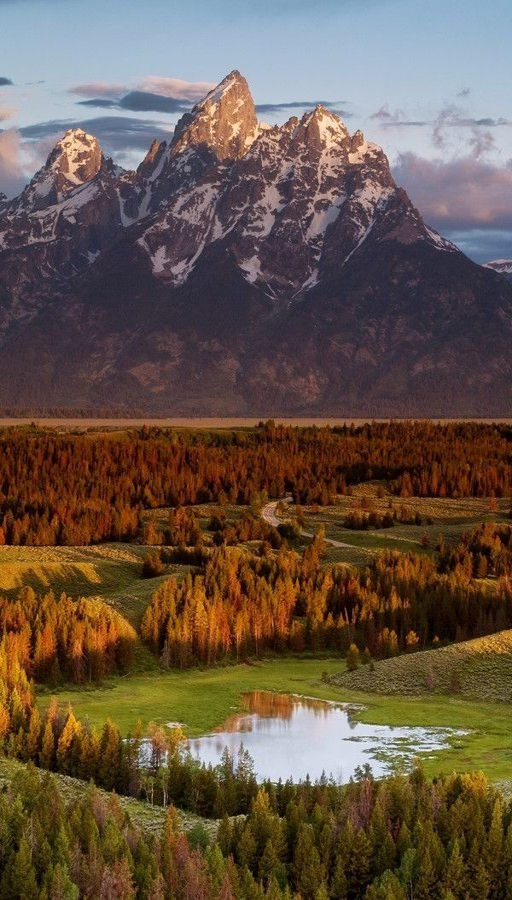
i would go because of the beautiful land and mountains